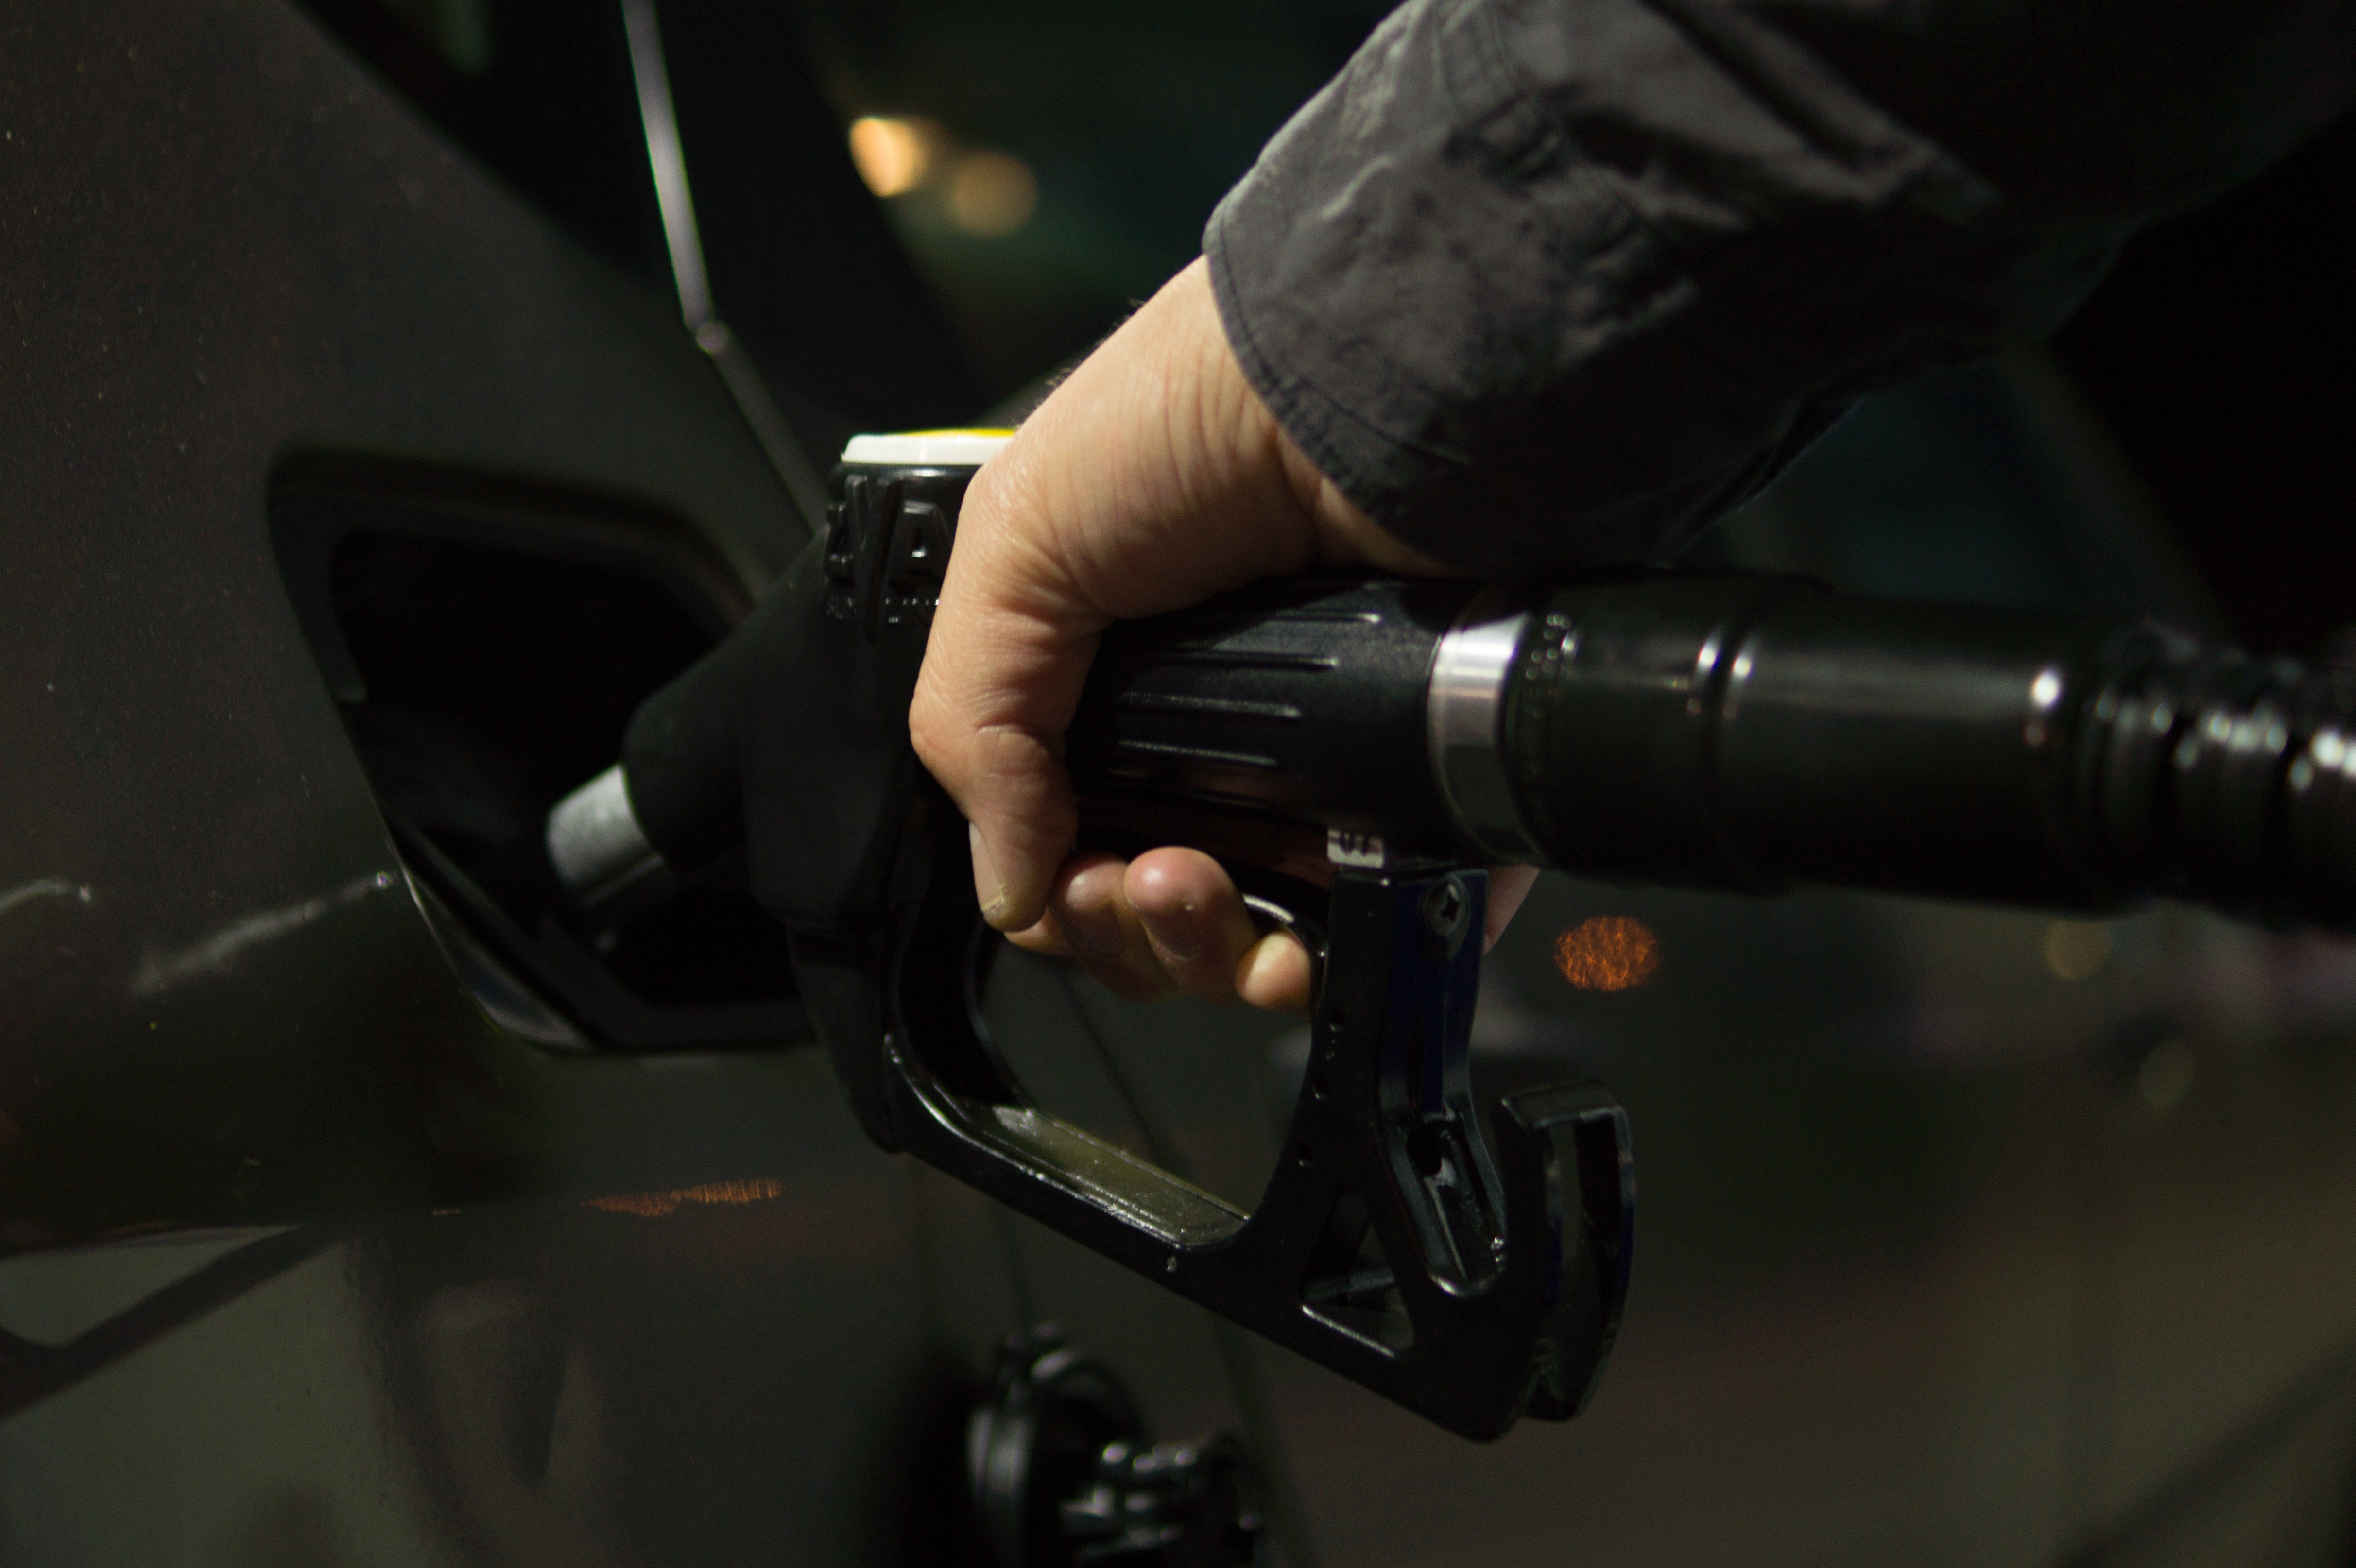
light, car, wheel, driving, environment, vehicle, station, auto, industry, steering wheel, gas station, tire, automotive, energy, pump, gas pump, motor, diesel, gas, gasoline, oil, petrol, pollution, service, fuel, petroleum, refueling, prices, nozzle, oil and gas industry, oil and gas, benzine